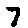
Label: 7